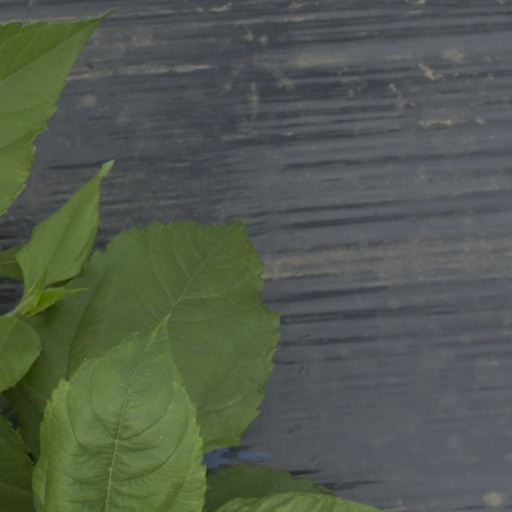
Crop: Jerusalem artichoke